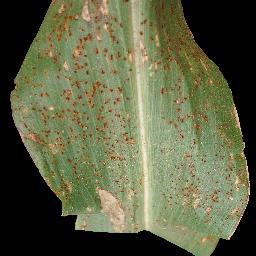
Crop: corn
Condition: (maize)_common_rust